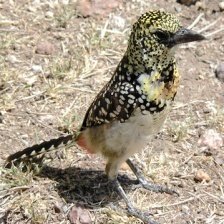
Species: D-ARNAUDS BARBET
Scientific name: TRACHYPHONUS DARNAUDII